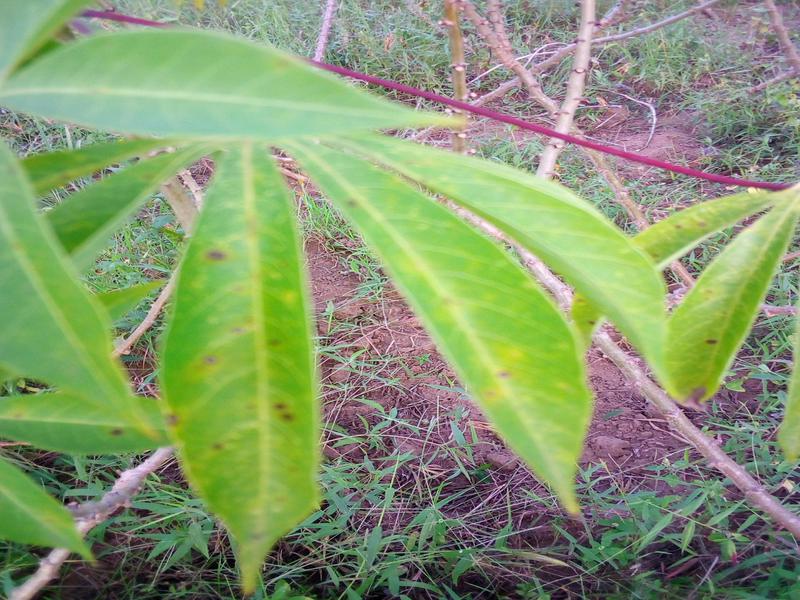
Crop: cassava
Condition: healthy